Amazon river dolphin

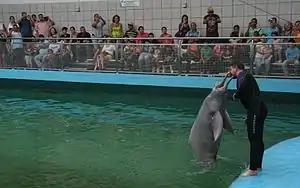
A trained Amazon river dolphin at the Acuario de Valencia

Historically, this species had been kept across select zoos and dolphinariums. Several hundred individuals were captured between the 1950s and the mid-1970s, and were distributed throughout the United States, Europe, and Japan.